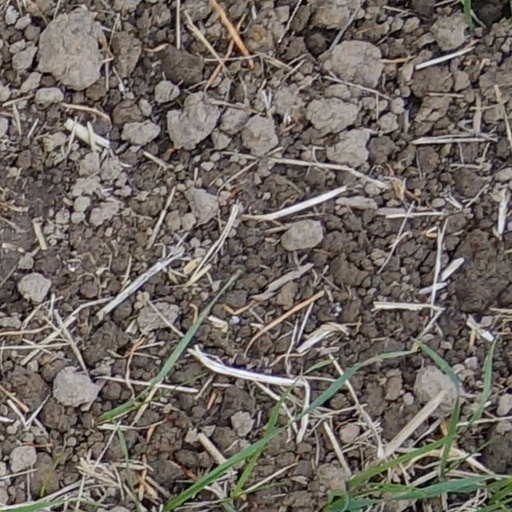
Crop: wheat